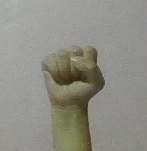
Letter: saad